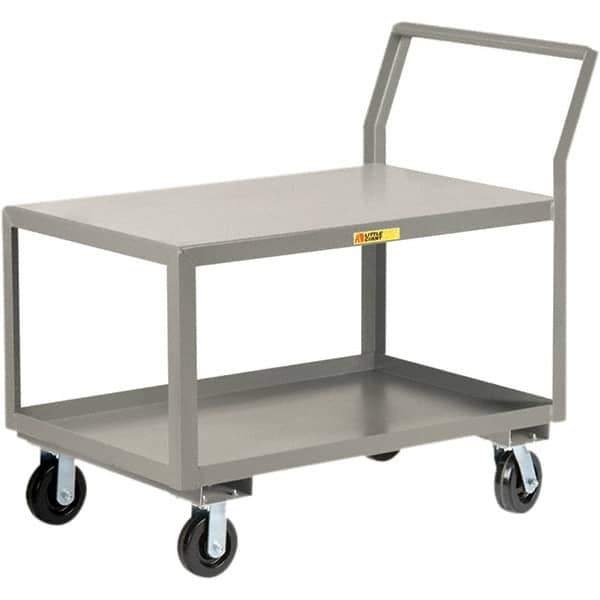
Little Giant - 3,600 Lb Capacity, 24" Wide x 48" Long x 42" High Utility Cart - 2 Shelf, Steel, 2 Rigid/2 Swivel Casters
Item #: 95051736 Brand: Little Giant Model #: GCK-2448-6PH Exact Tooling IR#: 04 Product Specifications Type Utility Cart Load Capacity (Lb.) 3600 Number of Shelves 2 Width (Inch) 24 Length (Inch) 48 Height (Inch) 42 Material Steel Caster Size 6 x 2 Color Gray Caster 2 Rigid/2 Swivel Special Item Information Ergonomic Kick-Back Pushbar Handle Additional Information Flush Top Shelf; Lipped Shelf
Brand: Little Giant
Category: Hardware > Tools > Dollies & Hand Trucks